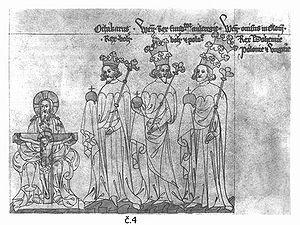
Les Přemyslides forment une dynastie princière puis royale qui a régné sur la Bohême et la Moravie des IXᵉ siècle ou XIᵉ siècle à 1306 et sur la Pologne de 1300 à 1306, ainsi que sur des duchés en Silésie jusqu'en 1521.